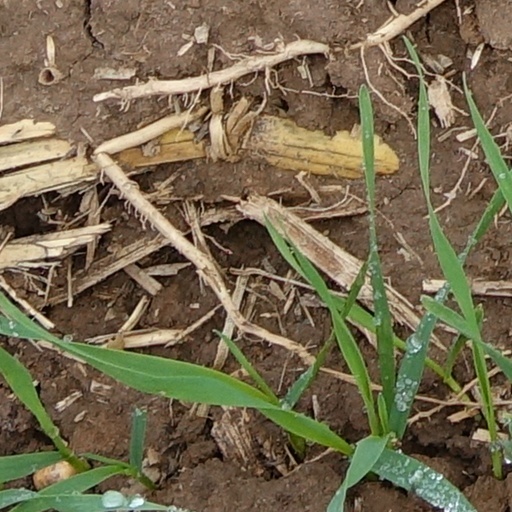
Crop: wheat